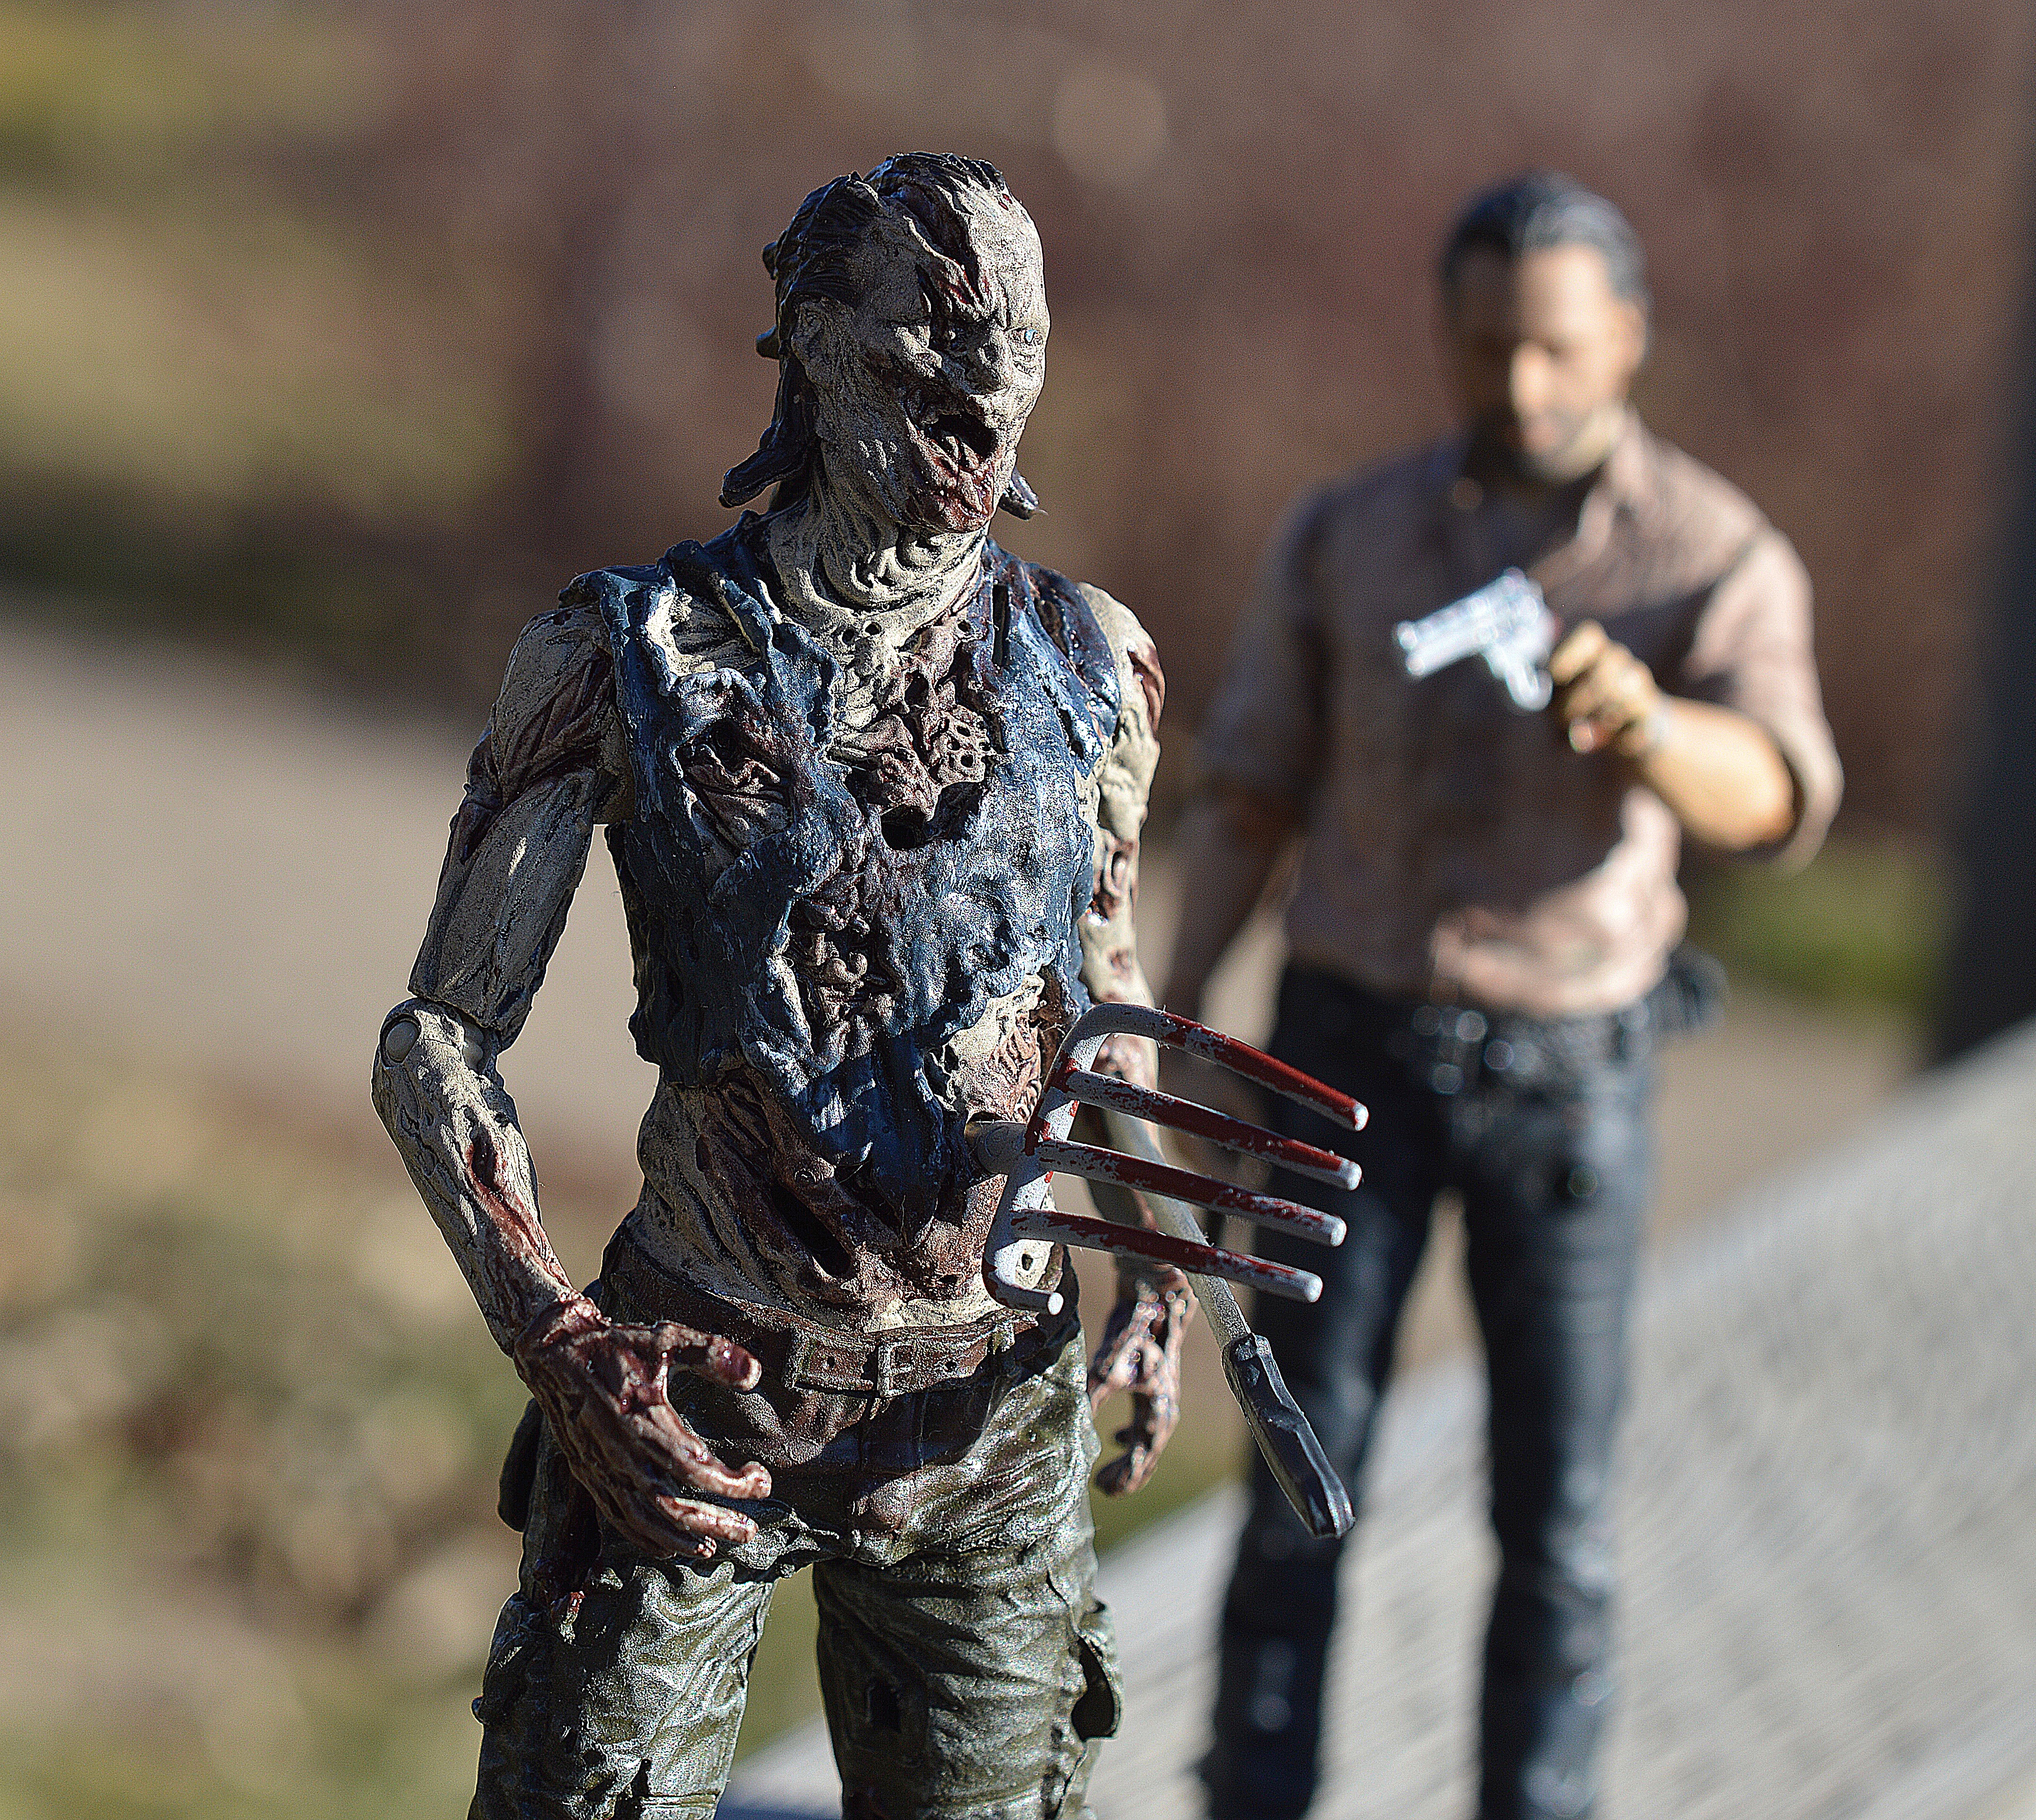
man, person, people, military, soldier, army, television, tv, weapon, scary, fear, zombie, shooting, danger, gun, shoot, monster, attack, horror, action figure, apocalypse, threat, pistol, violence, walking dead, rick grimes, undead, corpse, handgun, militia, mercenary